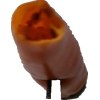
Label: pepper